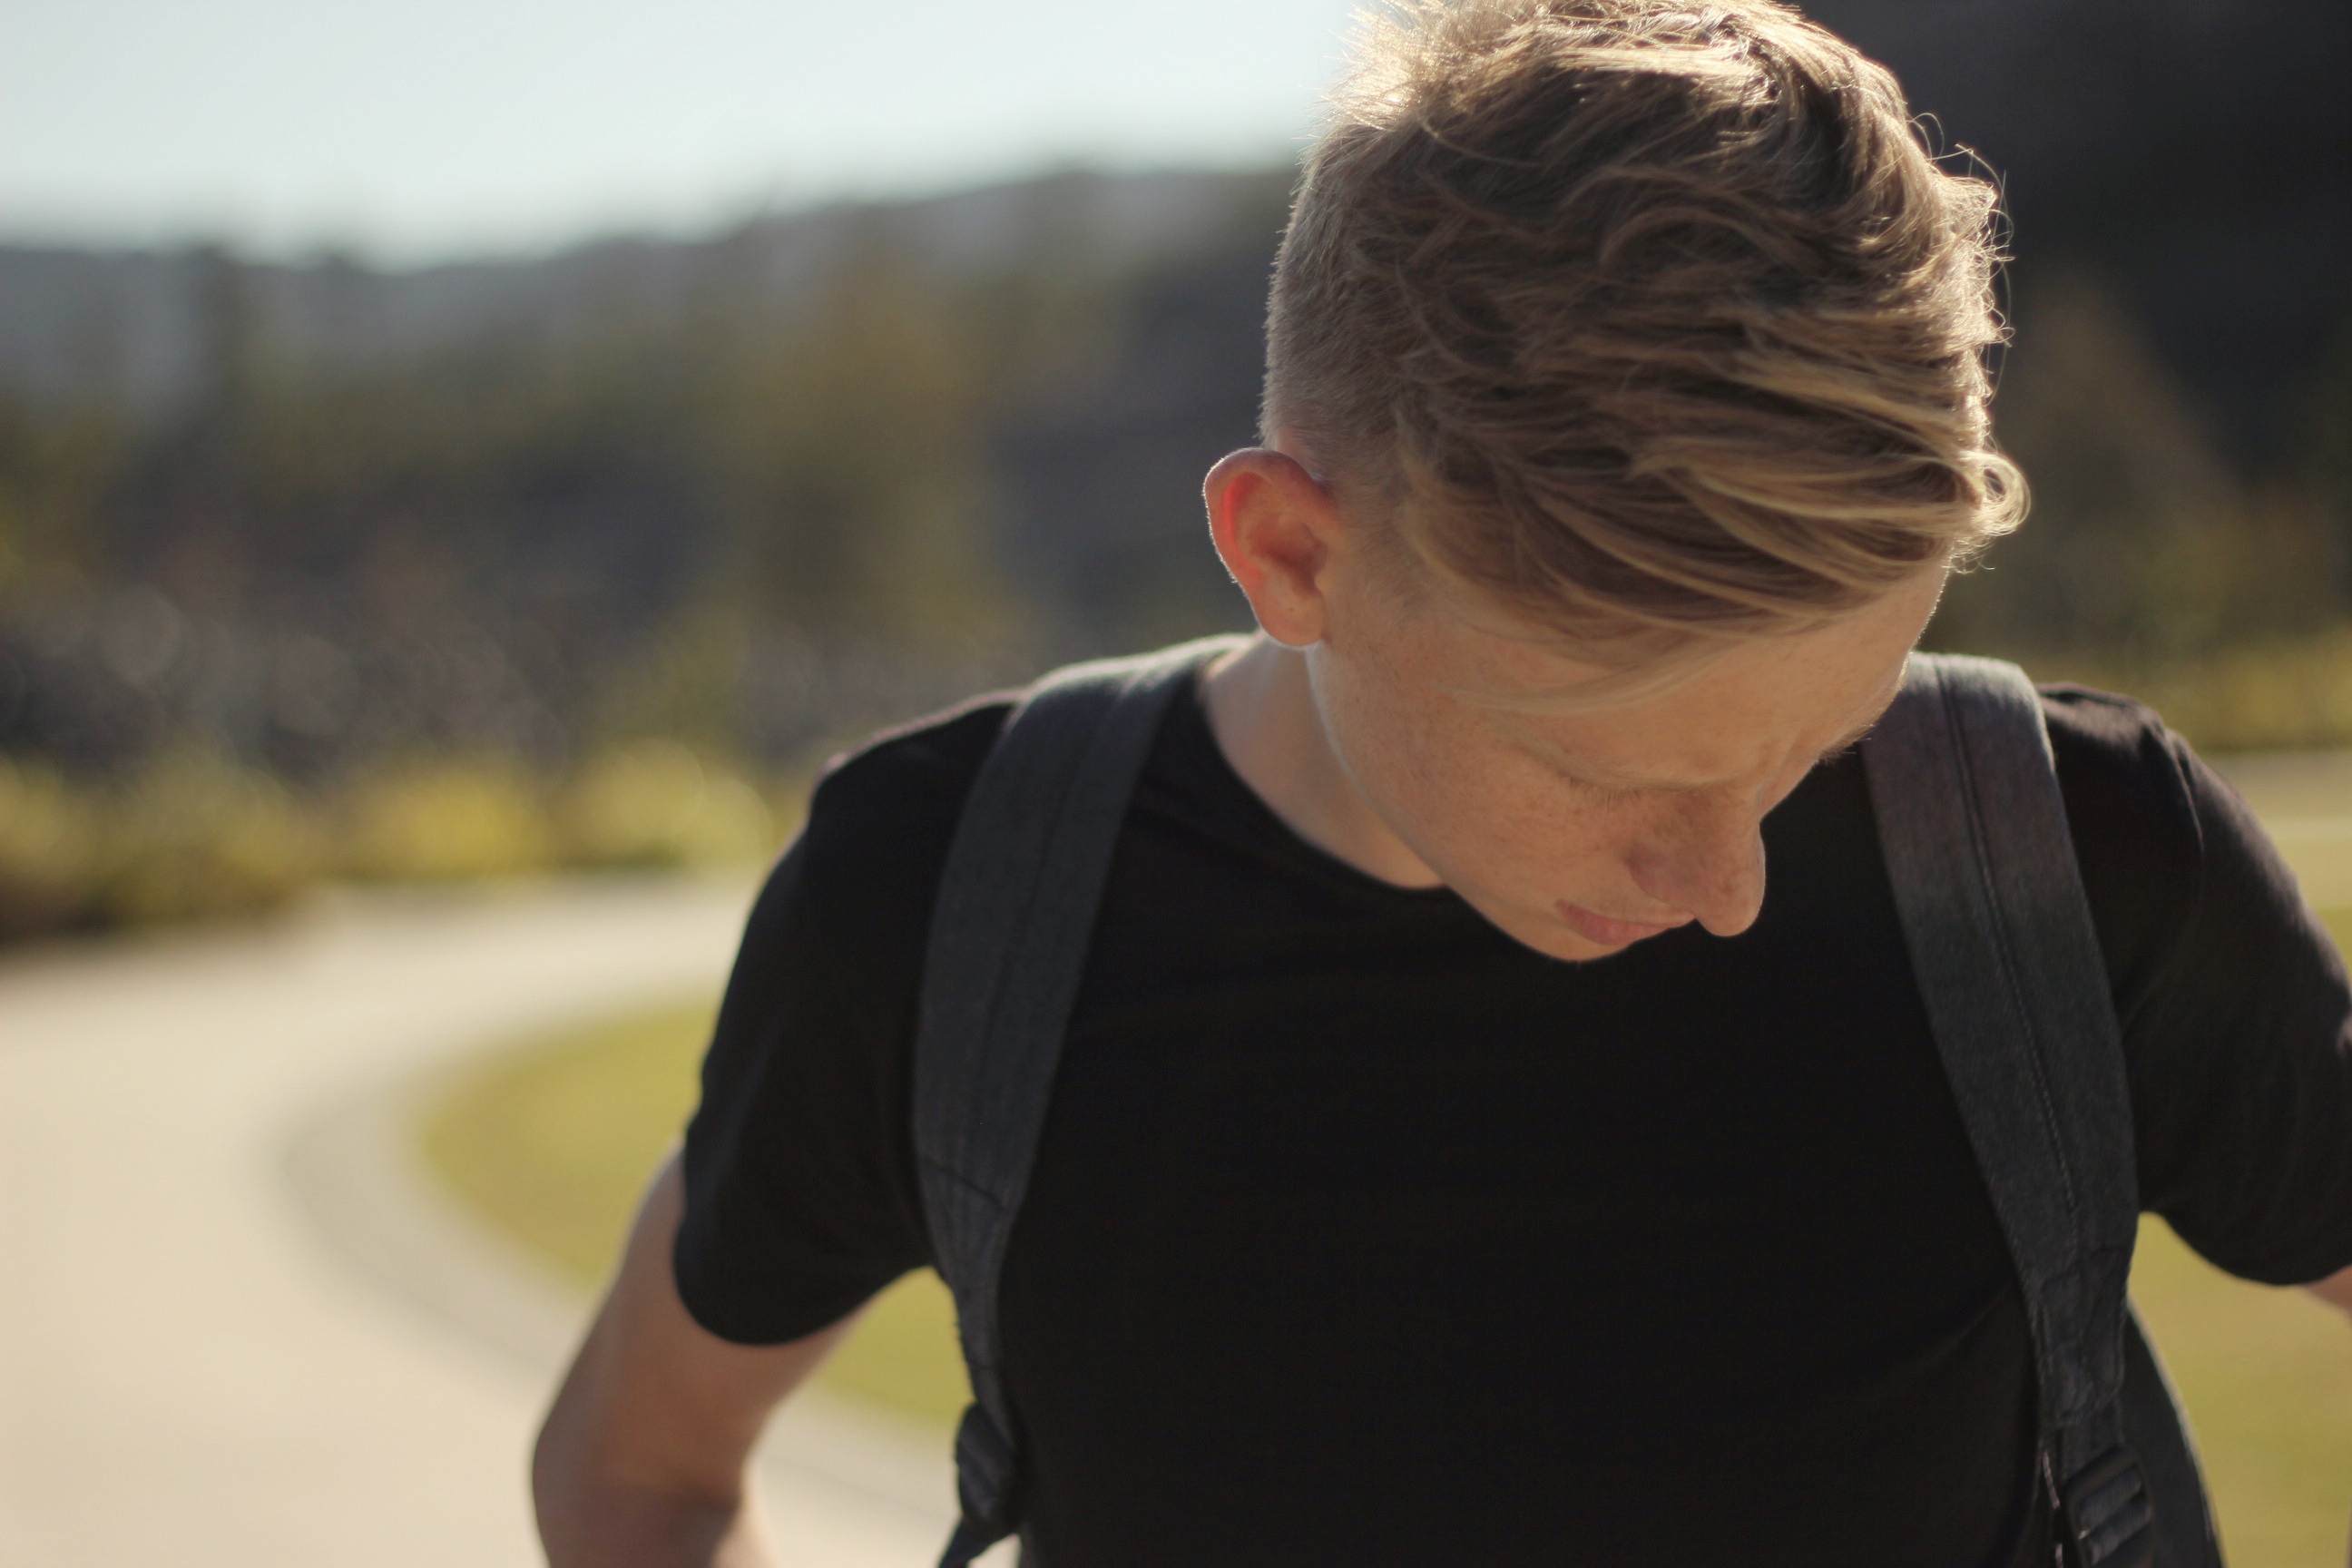
man, person, male, portrait, interaction, sense